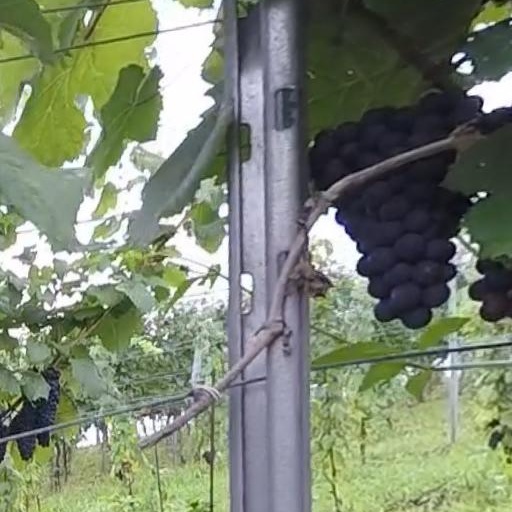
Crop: grape